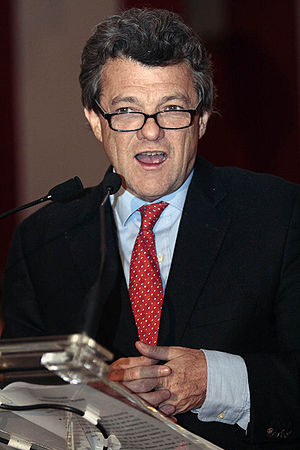
Regeringen François Fillon II / Regeringen / Ministre
Regeringen François Fillon II var Frankrigs regering fra 18. juni 2007 til 13. november 2012.